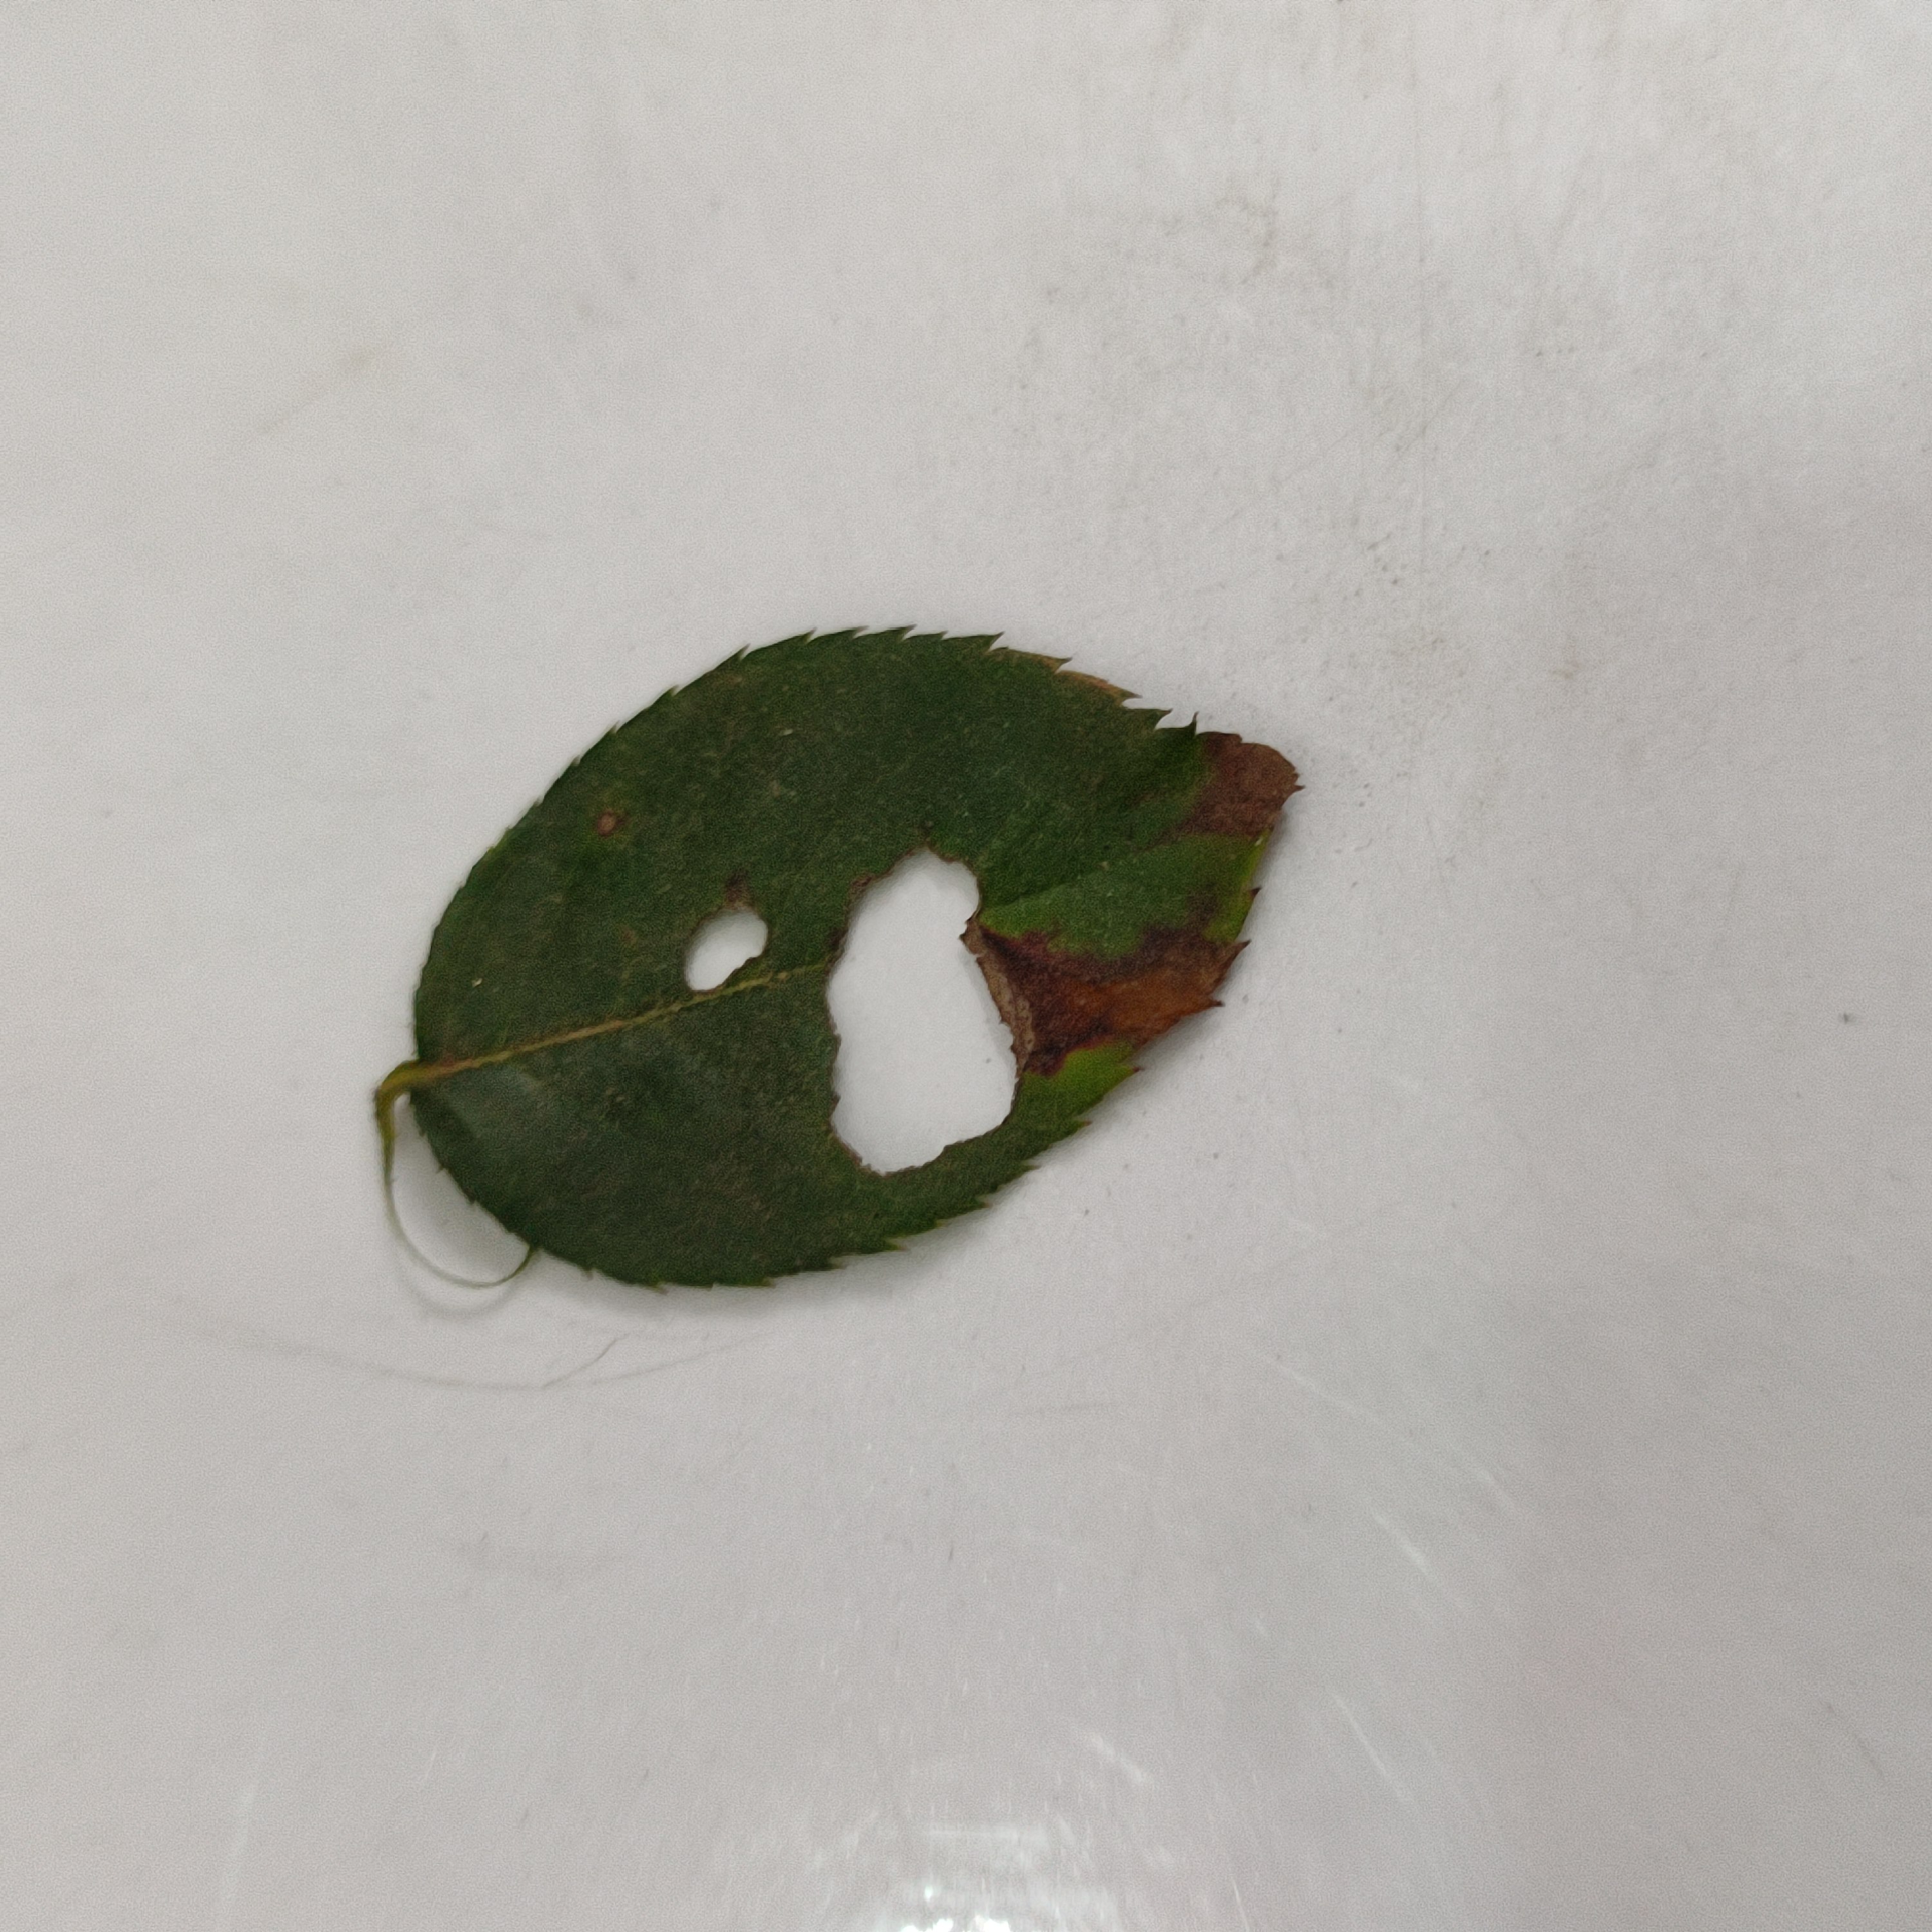
Label: Insect Hole